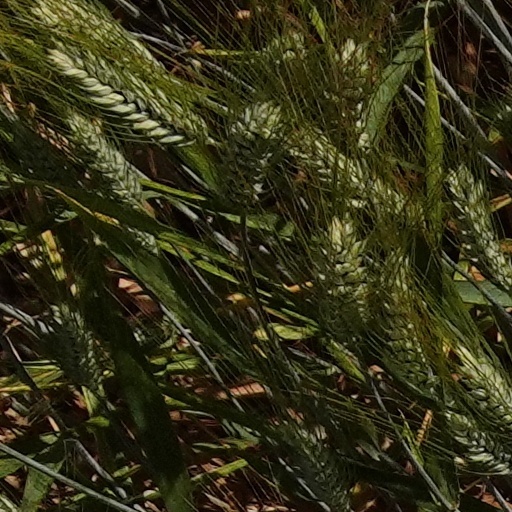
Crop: wheat